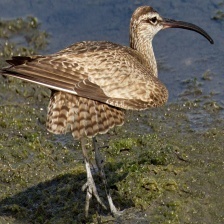
Species: WHIMBREL
Scientific name: NUMENIUS PHAEOPUS